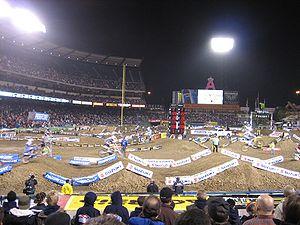
Le Supercross est un dérivé du Moto-cross né aux États-Unis. Il se dispute sur une piste artificielle tracée en salle, mais aussi dans un stade, voire un parc des expositions. Il existe également un type d'épreuve qui se déroule sur un circuit particulièrement restreint, tracé dans un aréna. Cette épreuve prend alors le nom d'«arénacross». La première épreuve de Supercross disputée en France a été organisée en septembre 1977 sur un terrain artificiel tracé au bulldozer dans l'enceinte du circuit Mans, à l'occasion du Bol d'or. Elle a été mise sur pied par Alain Kuligowski, alors journaliste spécialisé tout terrain à Moto Revue. Il avait découvert ce sport lors d'un reportage aux USA.